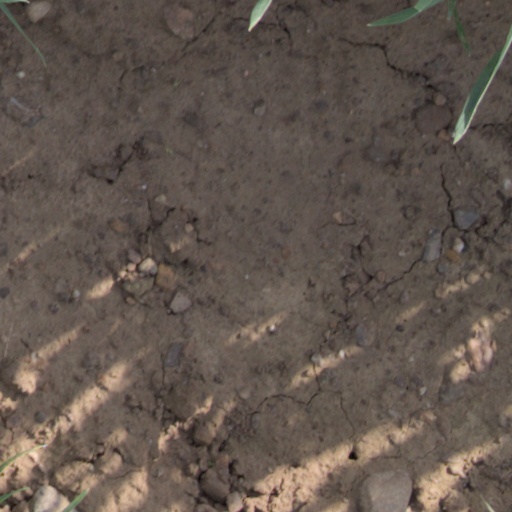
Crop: wheat